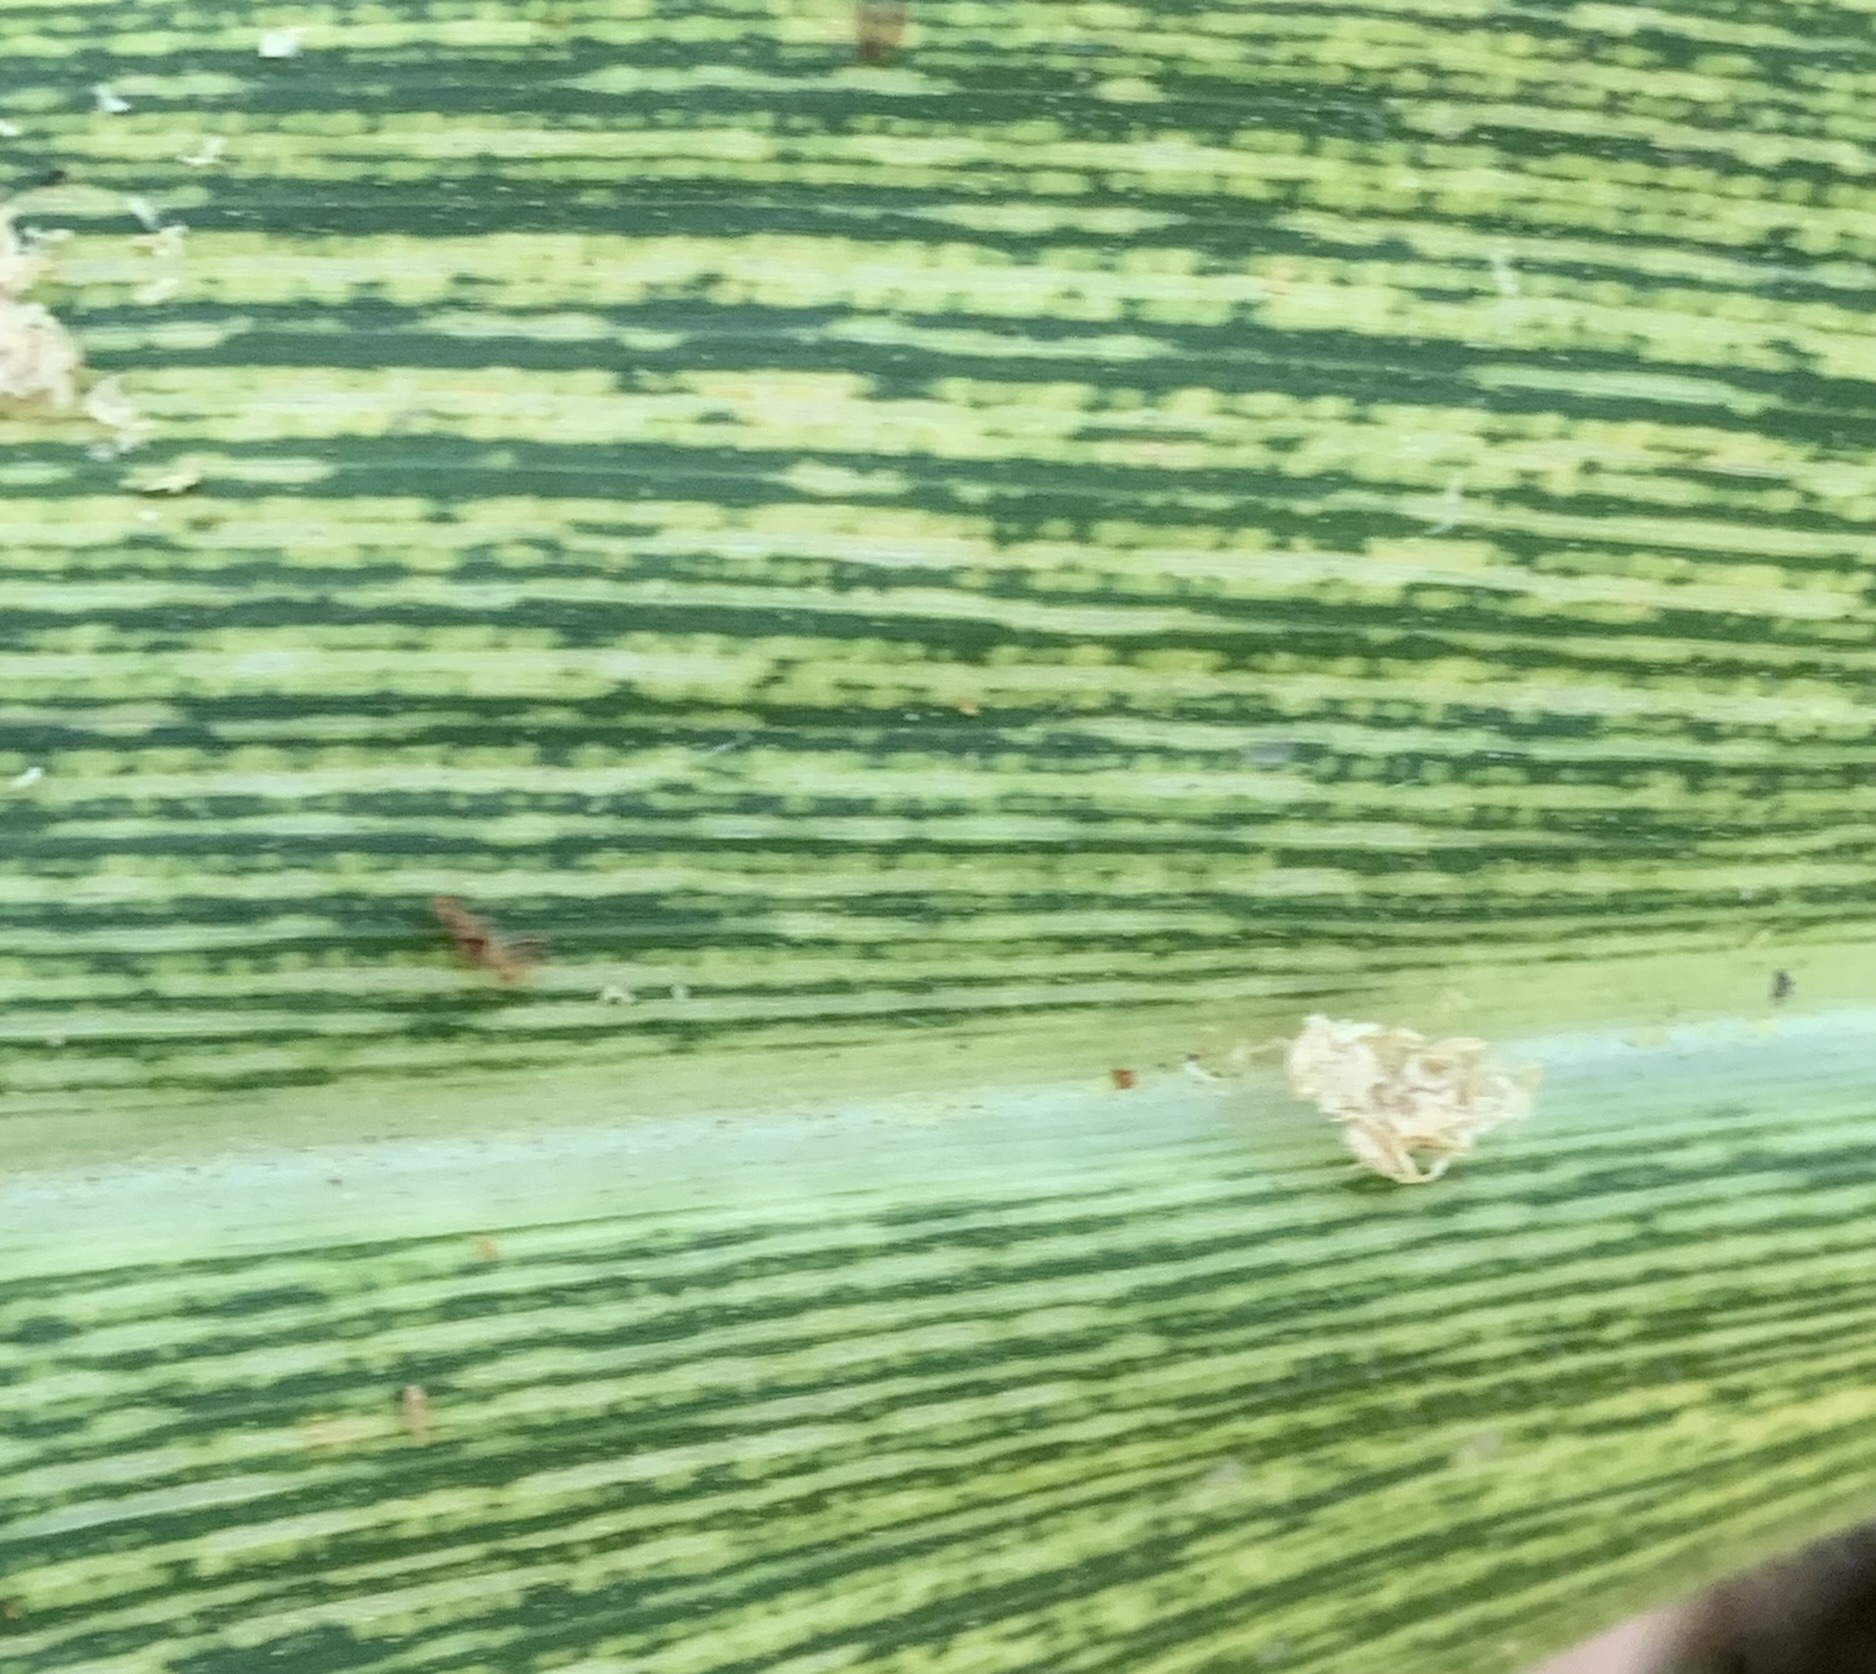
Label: MSV